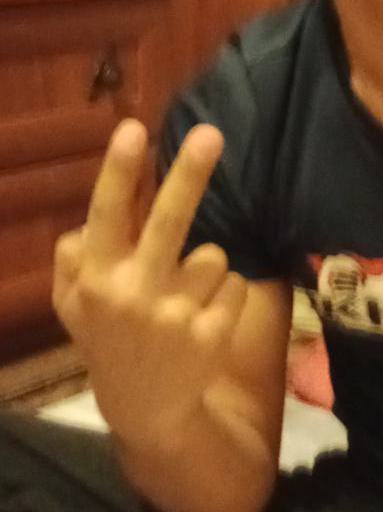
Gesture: peace_inverted